Meliponiculture

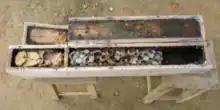
"Huberto Bruening" horizontal hive with a colony of jandaíra ("M. subnitida)". Note the specific space for housing the nest on the left and the space for storing honey on the right.

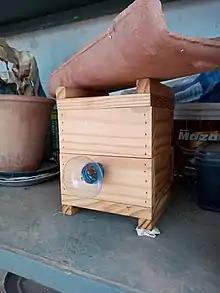
Rational modular wooden hive in the INPA (or "Fernando Oliveira") model, with nest and over-nest. The PET bottle nozzle helps protect against attacks by lizards, geckos and ants.

The rational hive is a structure built to house native bee colonies due to its ease of handling, unlike the rustic hive. Various models have been developed, each with a specific purpose and according to the characteristics of the species. They can be vertical or horizontal; single volume or modular; made of wood, concrete, bamboo or other materials.